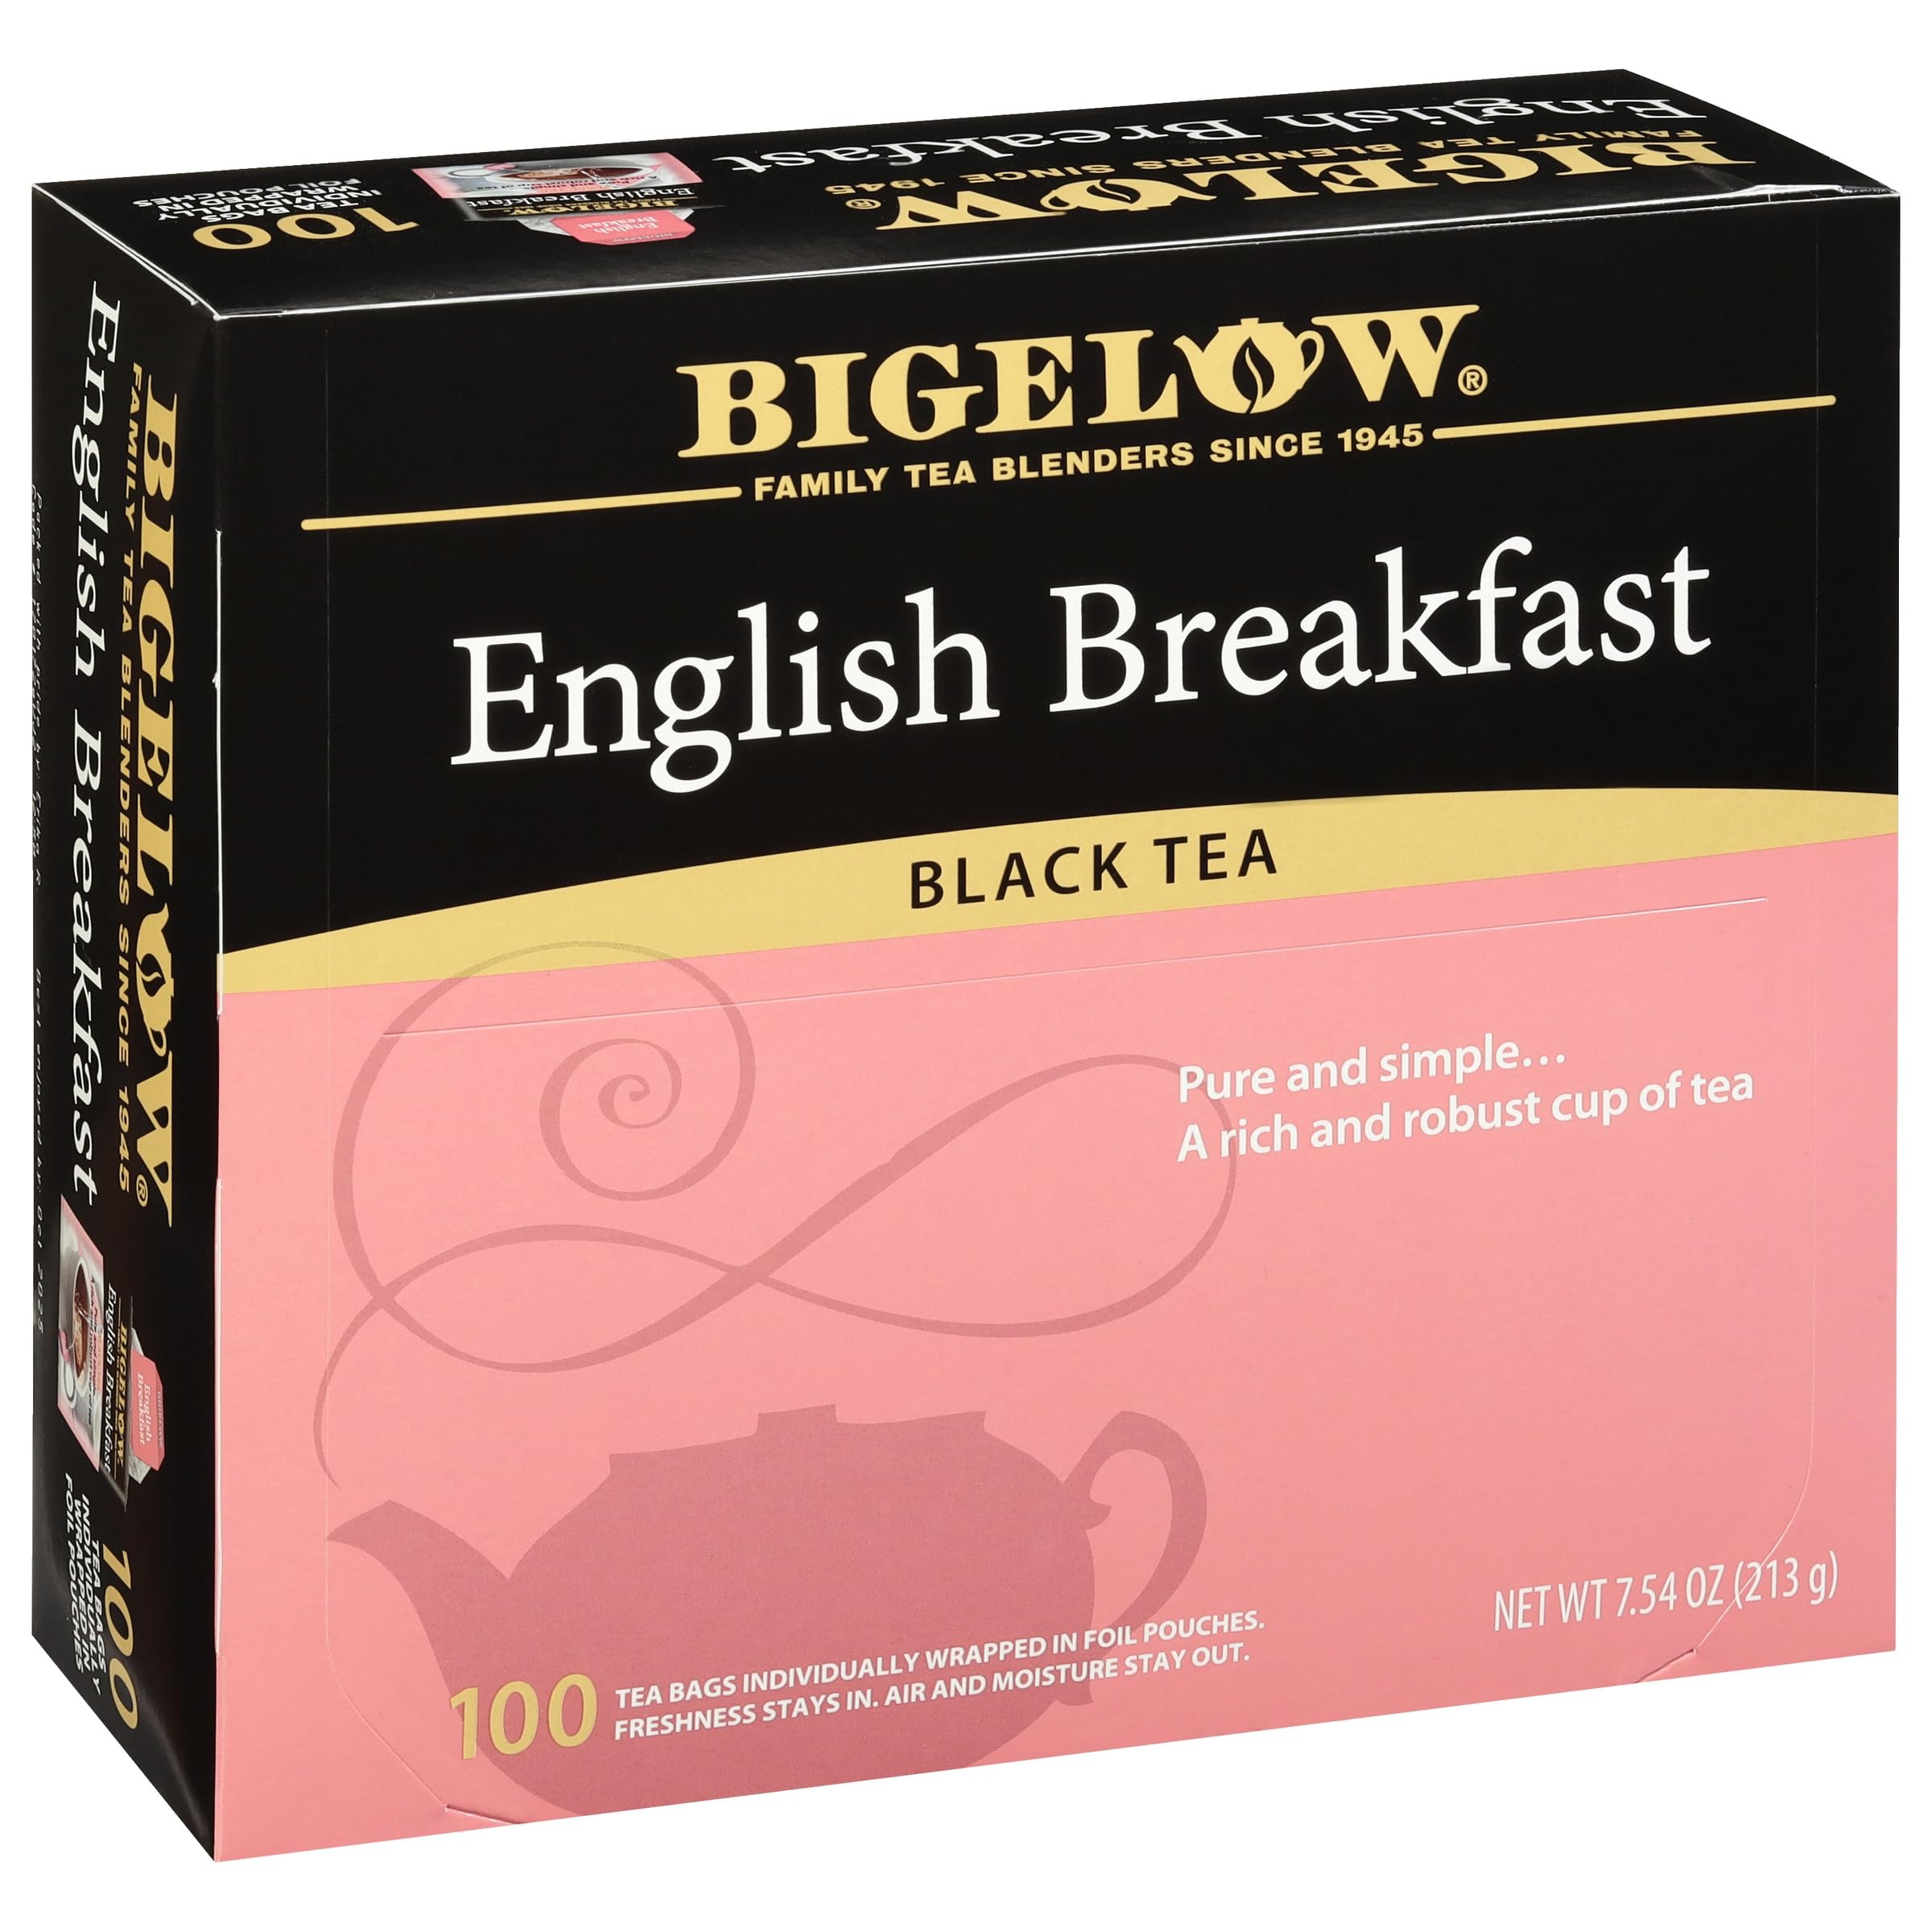
Item Name: Bigelow English Breakfast Black Tea, Caffeinated Tea, 100 Count Box (Pack of 1)
Bullet Point 1: Smooth Classic Black Tea: 100 black tea bags of Bigelow English Breakfast Black Tea, a rich robust smooth cup of tea blended with hand picked tea leaves
Bullet Point 2: Tea Bags Individually Wrapped: Bigelow tea bags are gluten-free, calorie-free, Kosher Certified and come individually wrapped in foil pouches for peak flavor, freshness and aroma in a drink you can enjoy everywhere you go
Bullet Point 3: Try A Variety Of Bigelow Tea Bags: There's a tea for morning, noon, and night time relaxation; try Earl Grey Tea, Perfectly Mint Tea, Green Tea, decaffeinated teas, organic teas and a variety of herbal tea bags enjoyed as hot tea or iced tea
Bullet Point 4: Blended and Packaged in the USA: In 1945, Ruth Campbell Bigelow created our first tea, Constant Comment, a strong, flavorful black tea blended with aromatic orange rind and sweet warming spice; Bigelow is still 100% Family Owned today
Bullet Point 5: Uncompromised Quality: Since 1945, Bigelow Tea has been a leader in premium tea and proud to be a Certified B Corporation, meeting the highest standards of social and environmental impact
Value: 100.0
Unit: count

Price: 24.58